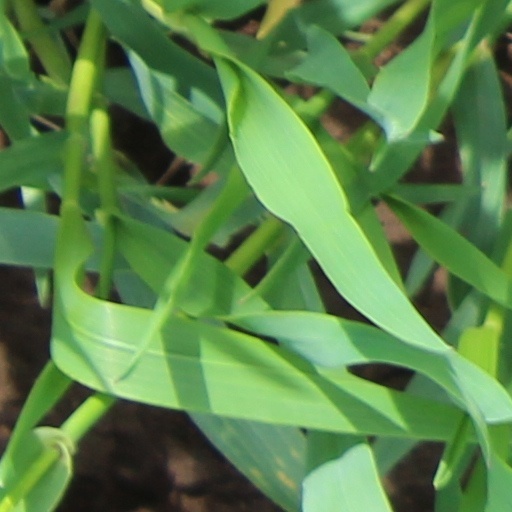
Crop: wheat